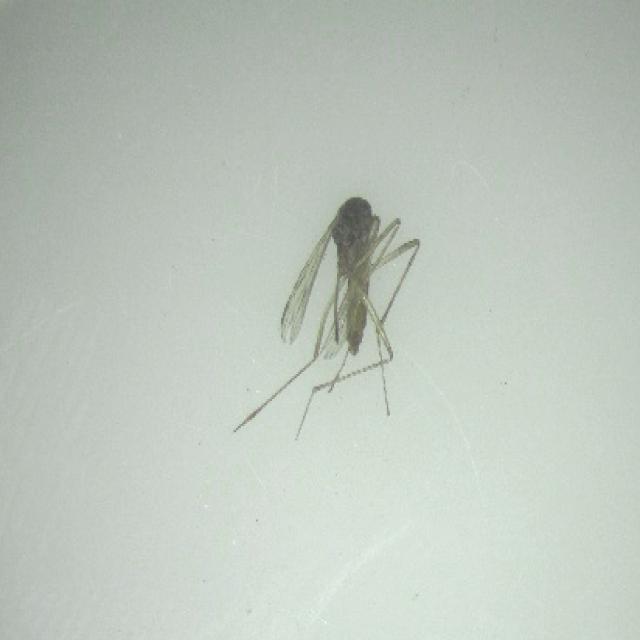
Species: aedes_vexans